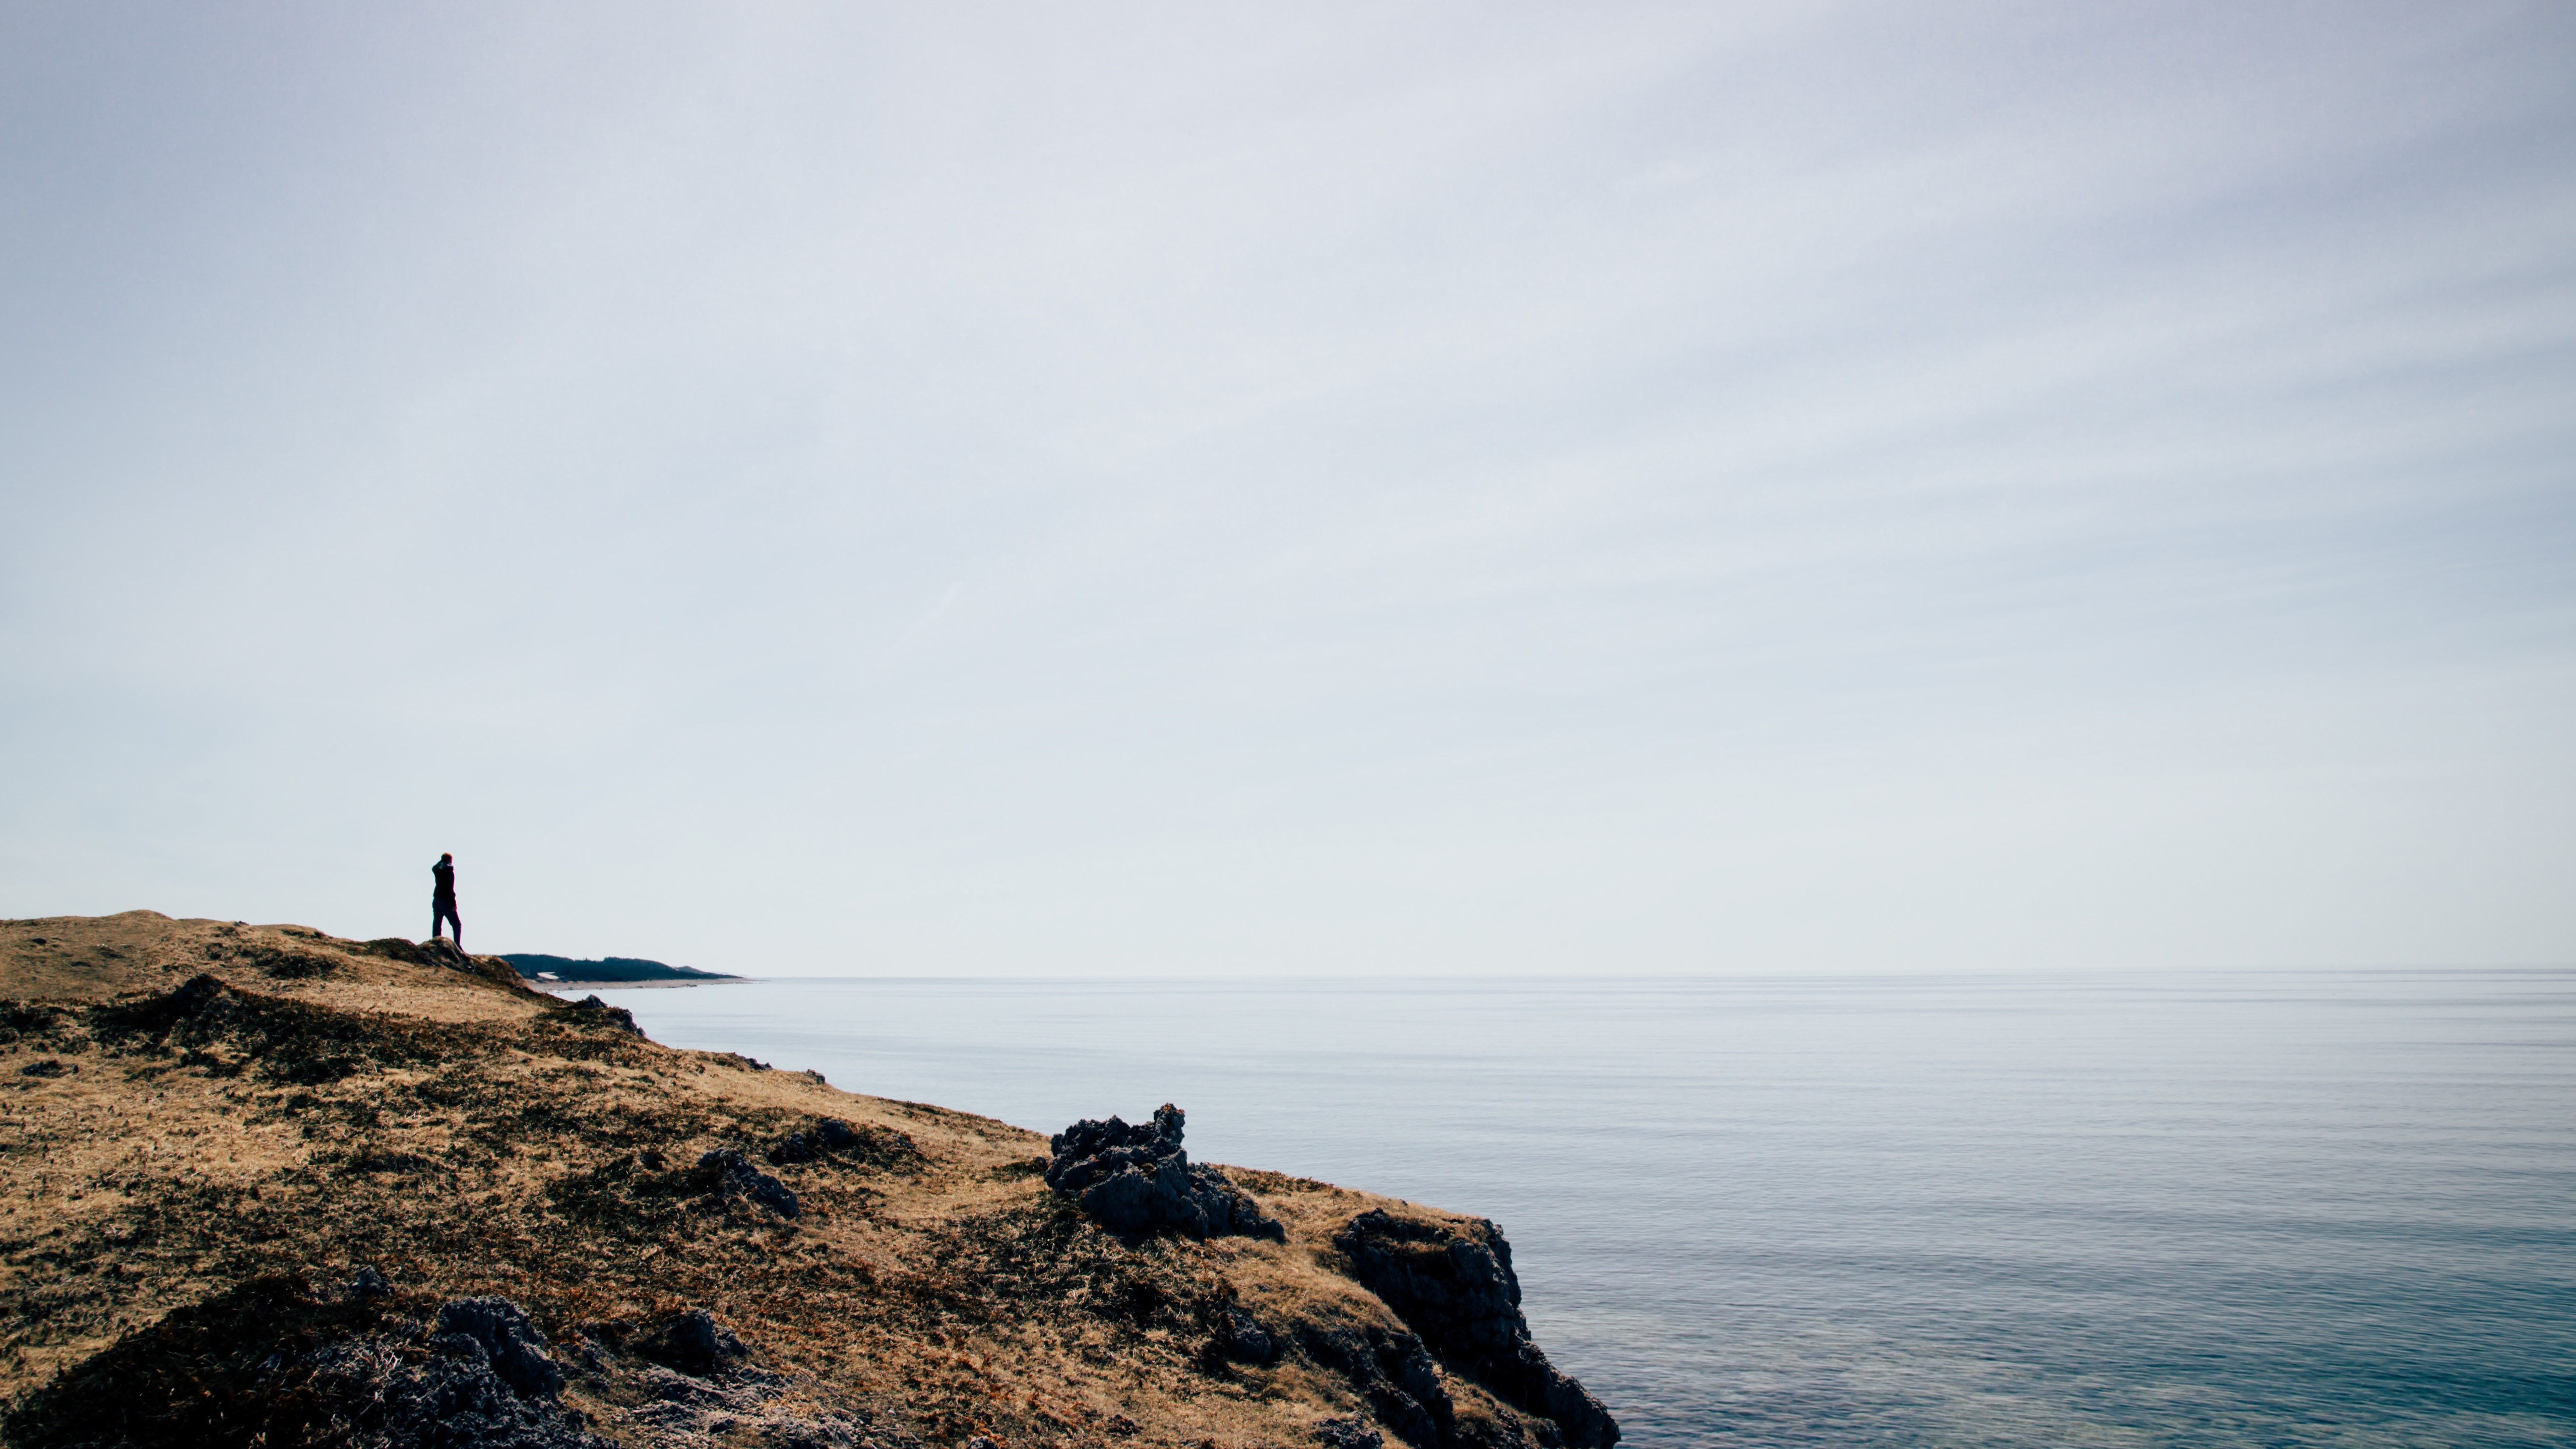
man, beach, sea, coast, water, sand, rock, ocean, horizon, cloud, sky, shore, wave, cliff, cove, tower, bay, terrain, body of water, cape